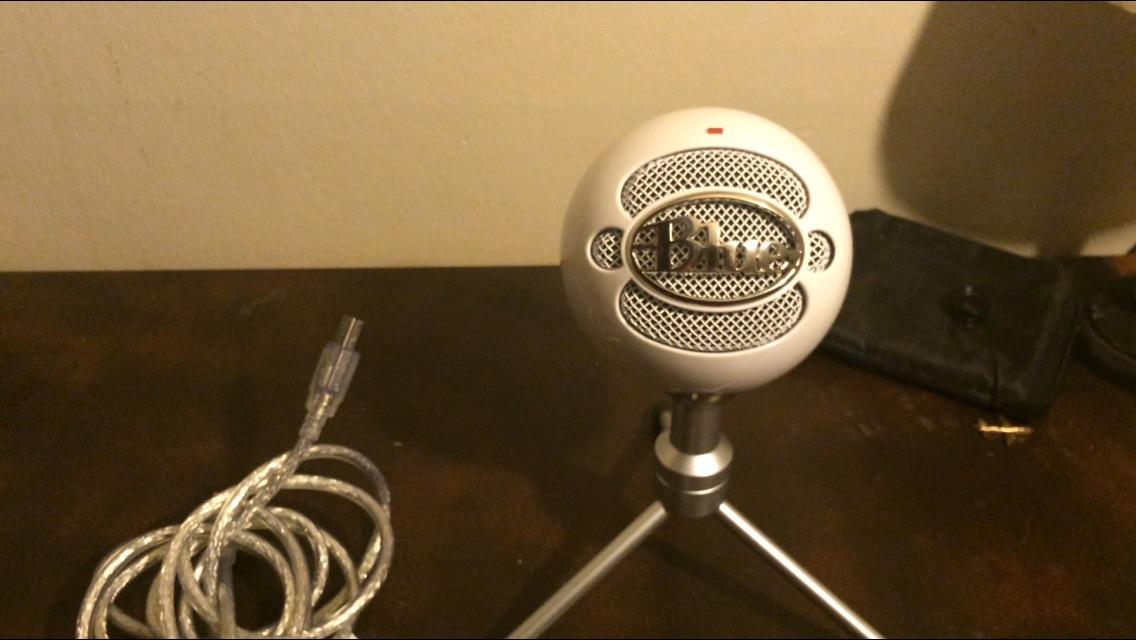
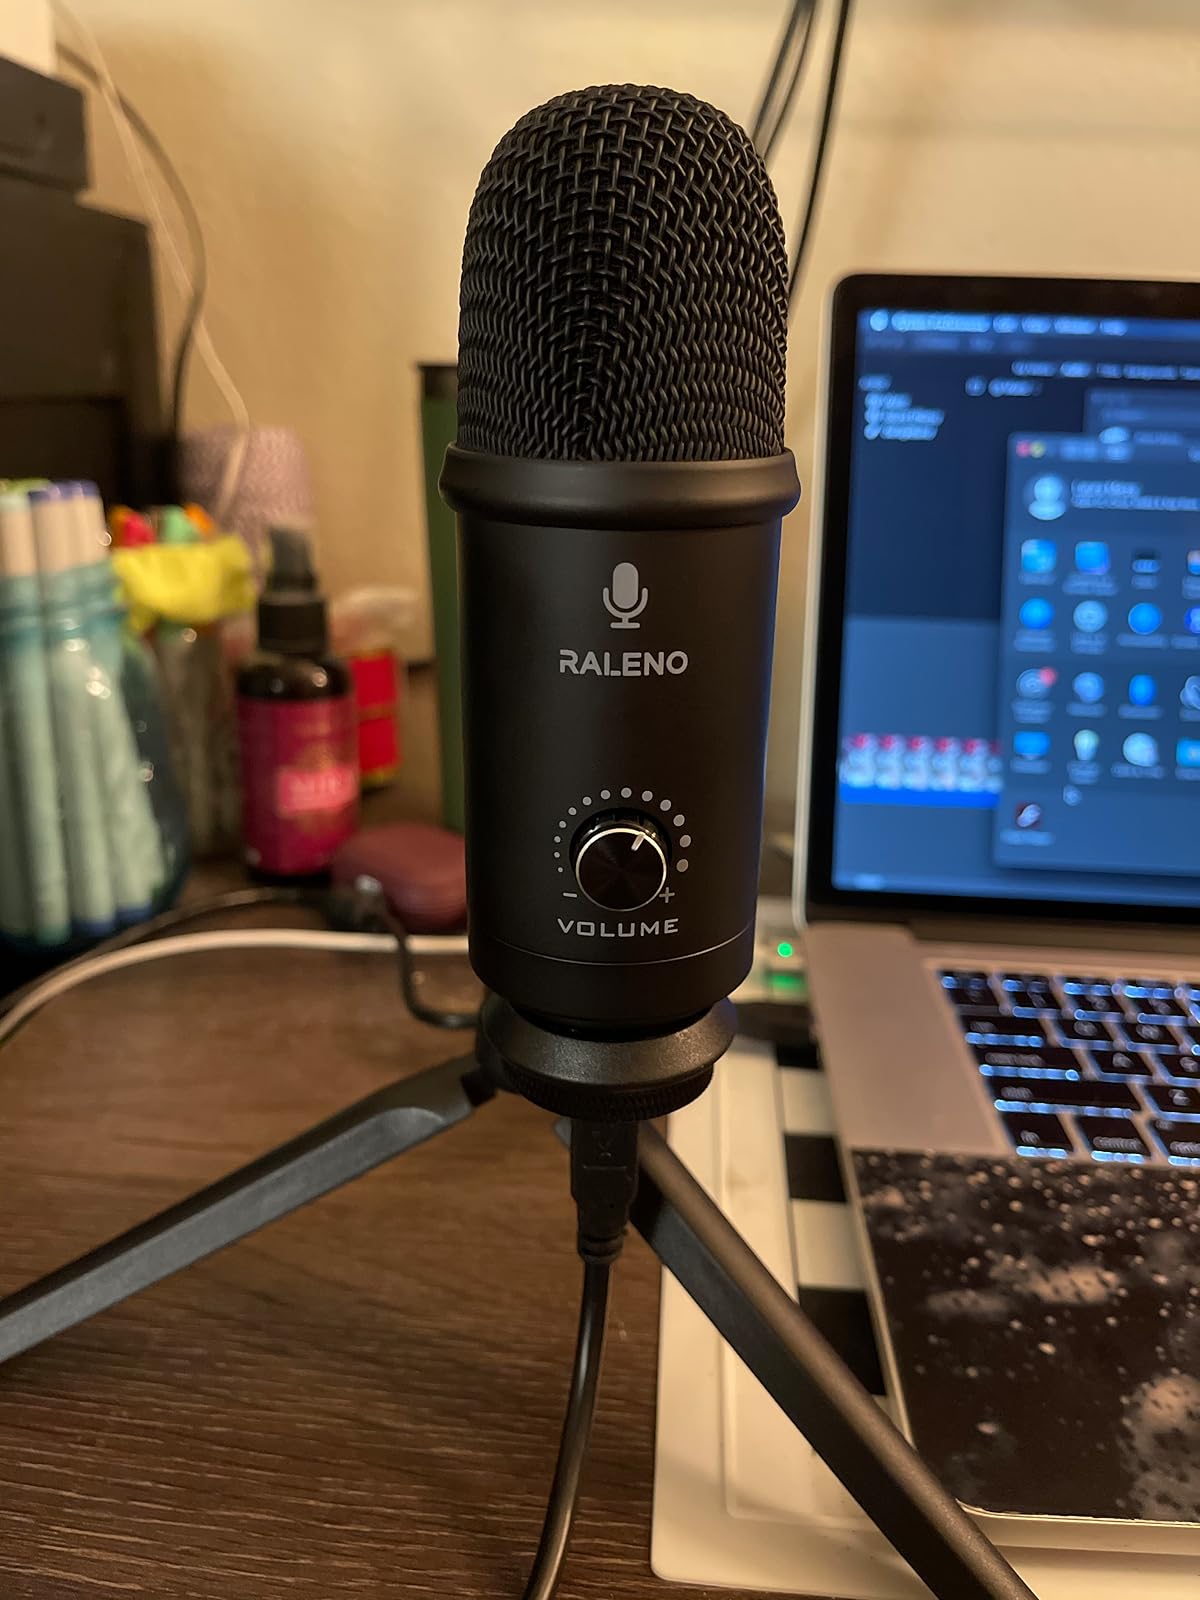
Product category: microphone
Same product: no